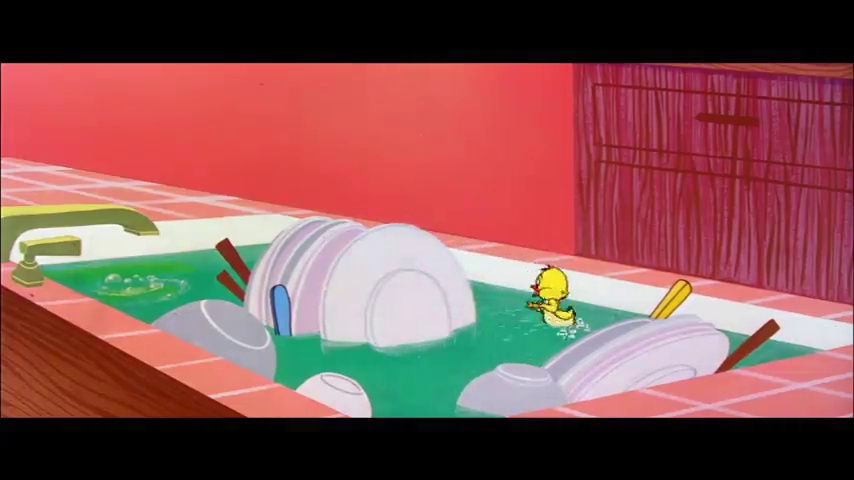
Portrait style: Cartoon Portrait